Vivipary

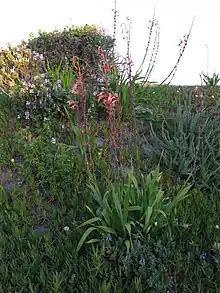
"Watsonia meriana", near the end of flowering, has cormlets that eventually drop and root.

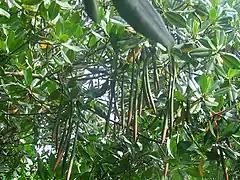
Red mangrove seeds germinate while still on the parent tree.

In plants, vivipary occurs when seeds or embryos begin to develop before they detach from the parent. Plants such as some Iridaceae and Agavoideae grow cormlets in the axils of their inflorescences. These fall and in favourable circumstances they have effectively a whole season's start over fallen seeds. Similarly, some Crassulaceae, such as Bryophyllum, develop and drop plantlets from notches in their leaves, ready to grow. Such production of embryos from somatic tissues is asexual vegetative reproduction that amounts to cloning.